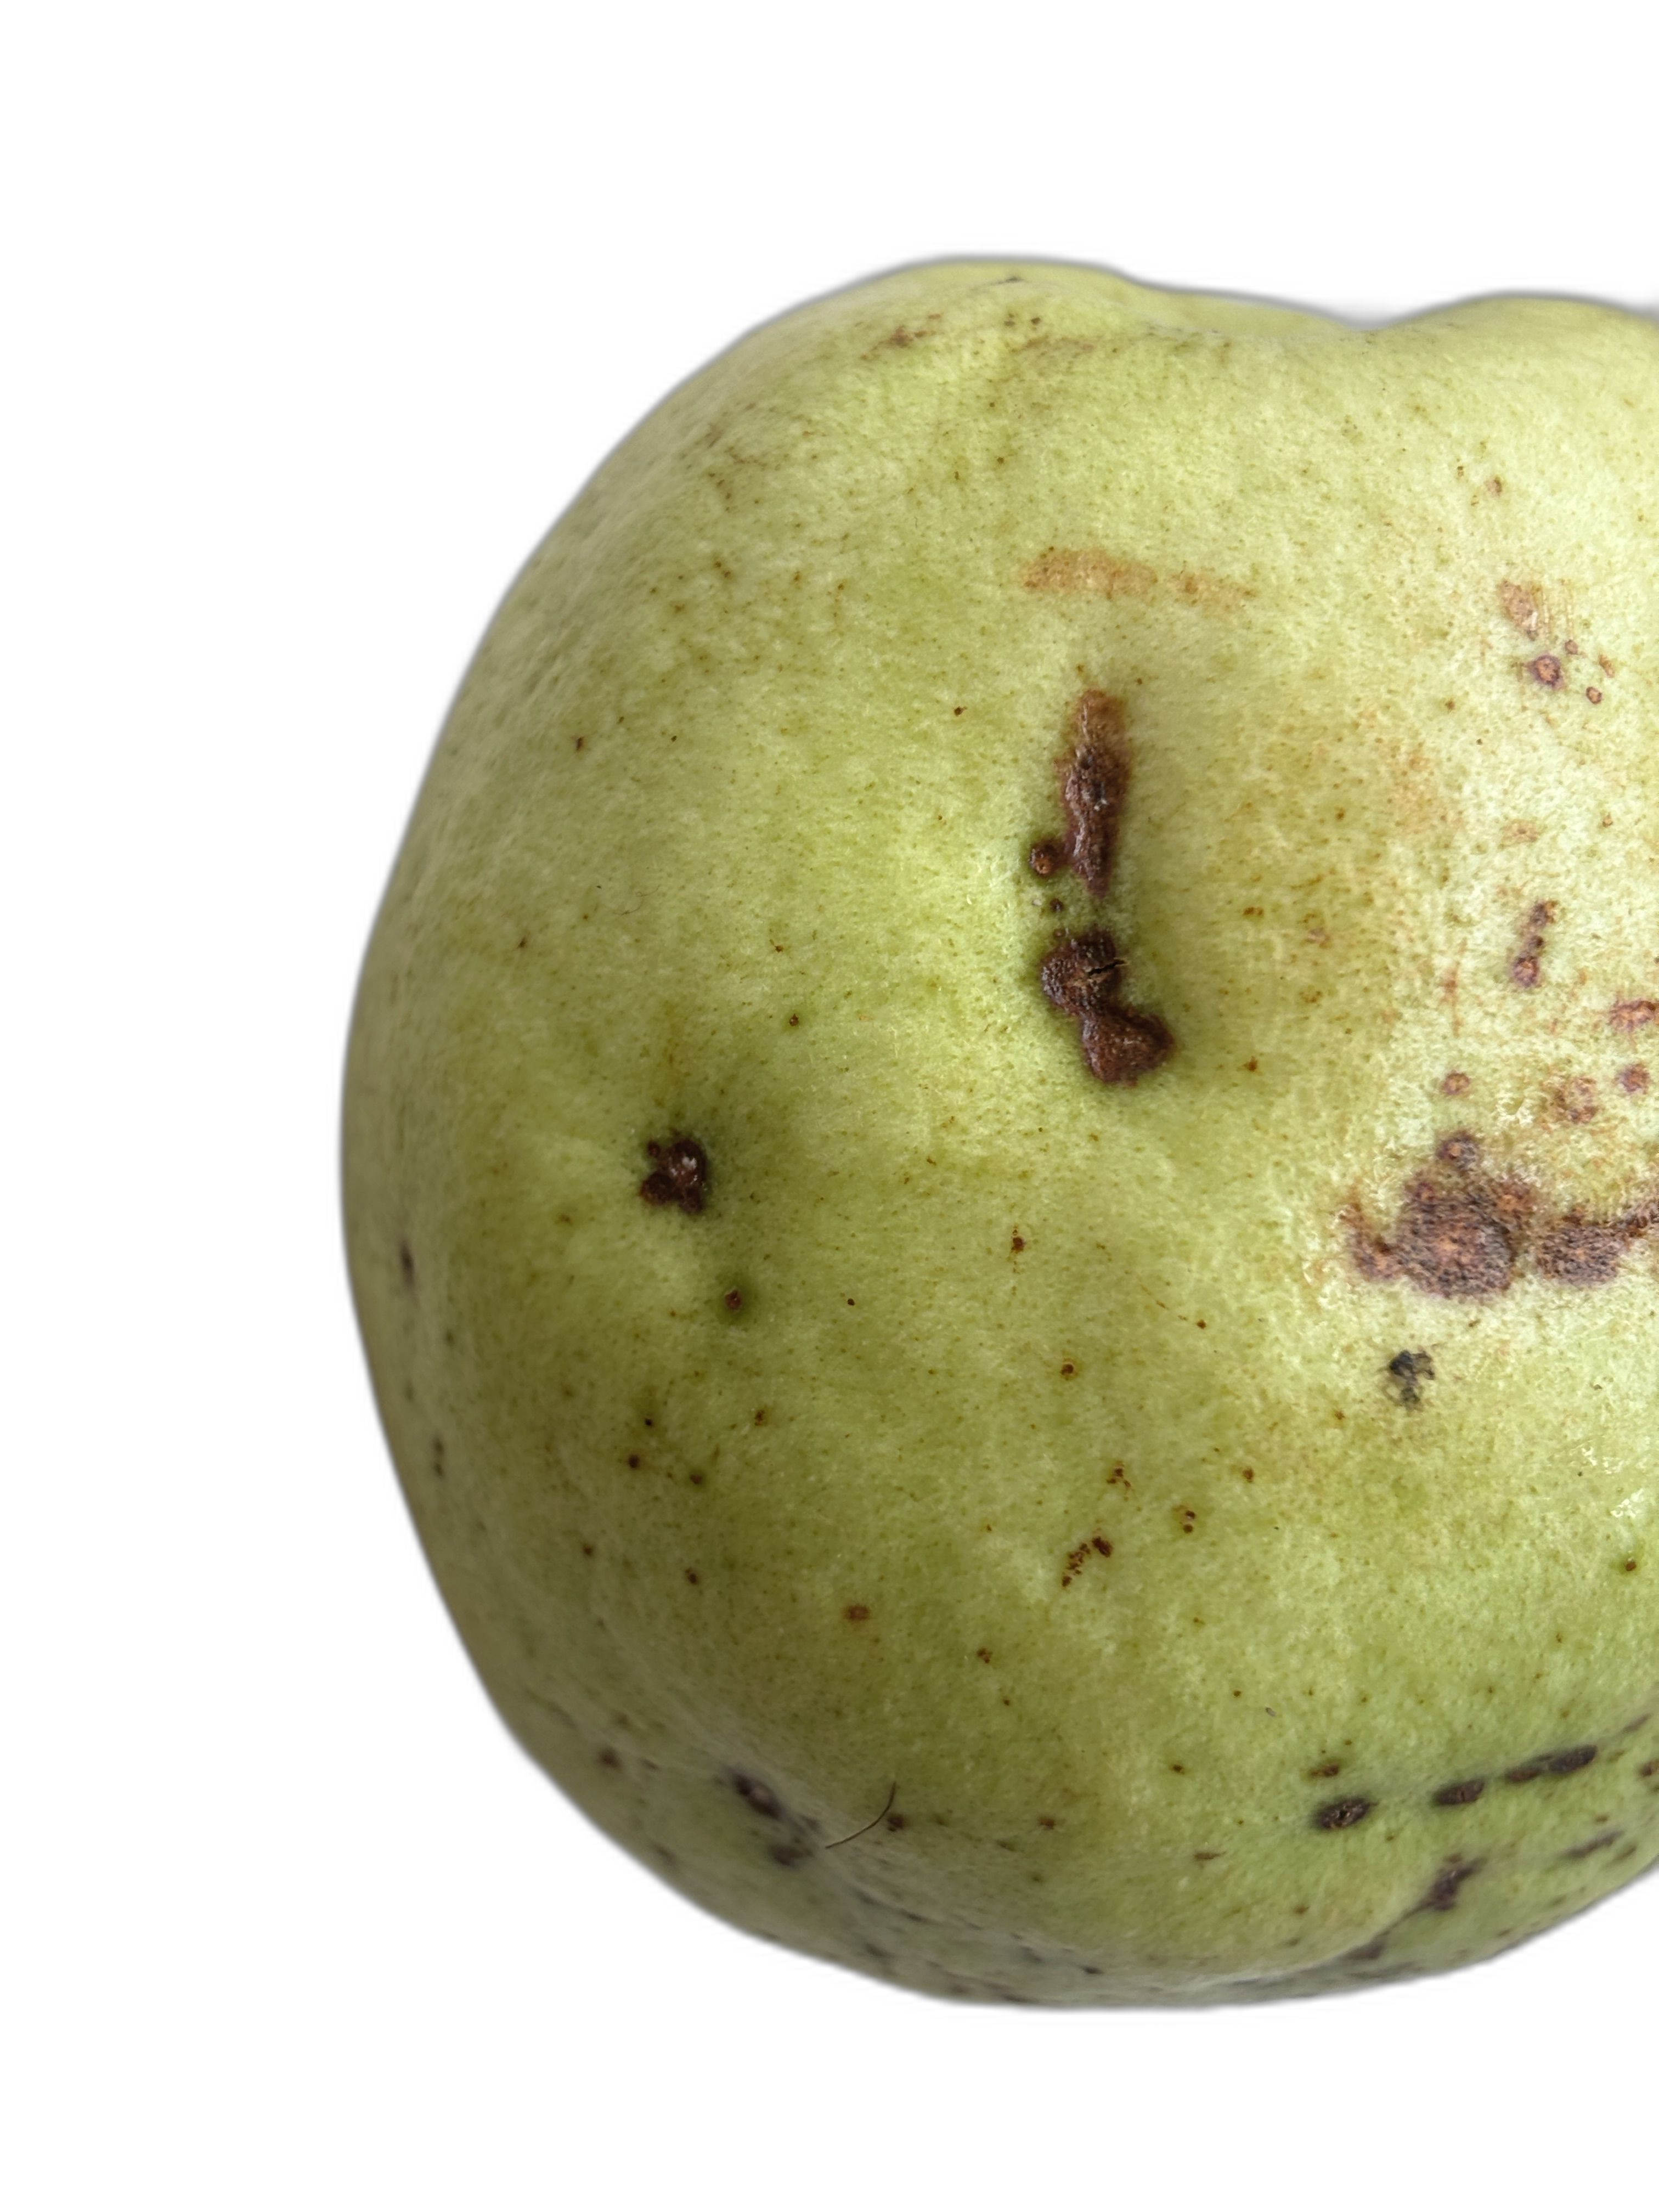
Plant part: fruit
Disease: Anthracnose